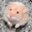
Label: hamster